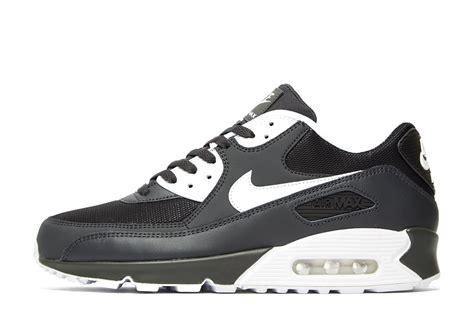
Brand: Nike
Model: Air Max 90 Essential